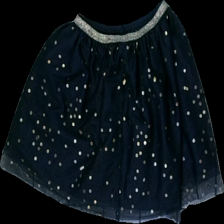
View: front
Type: Skirt
Category: Children
Brand: H&M
Colors: Blue
Material: 100% polyester
Pattern: Dots
Cut: Regular
Size: 122
Season: All
Price range: 50-100
Recommended usage: Reuse